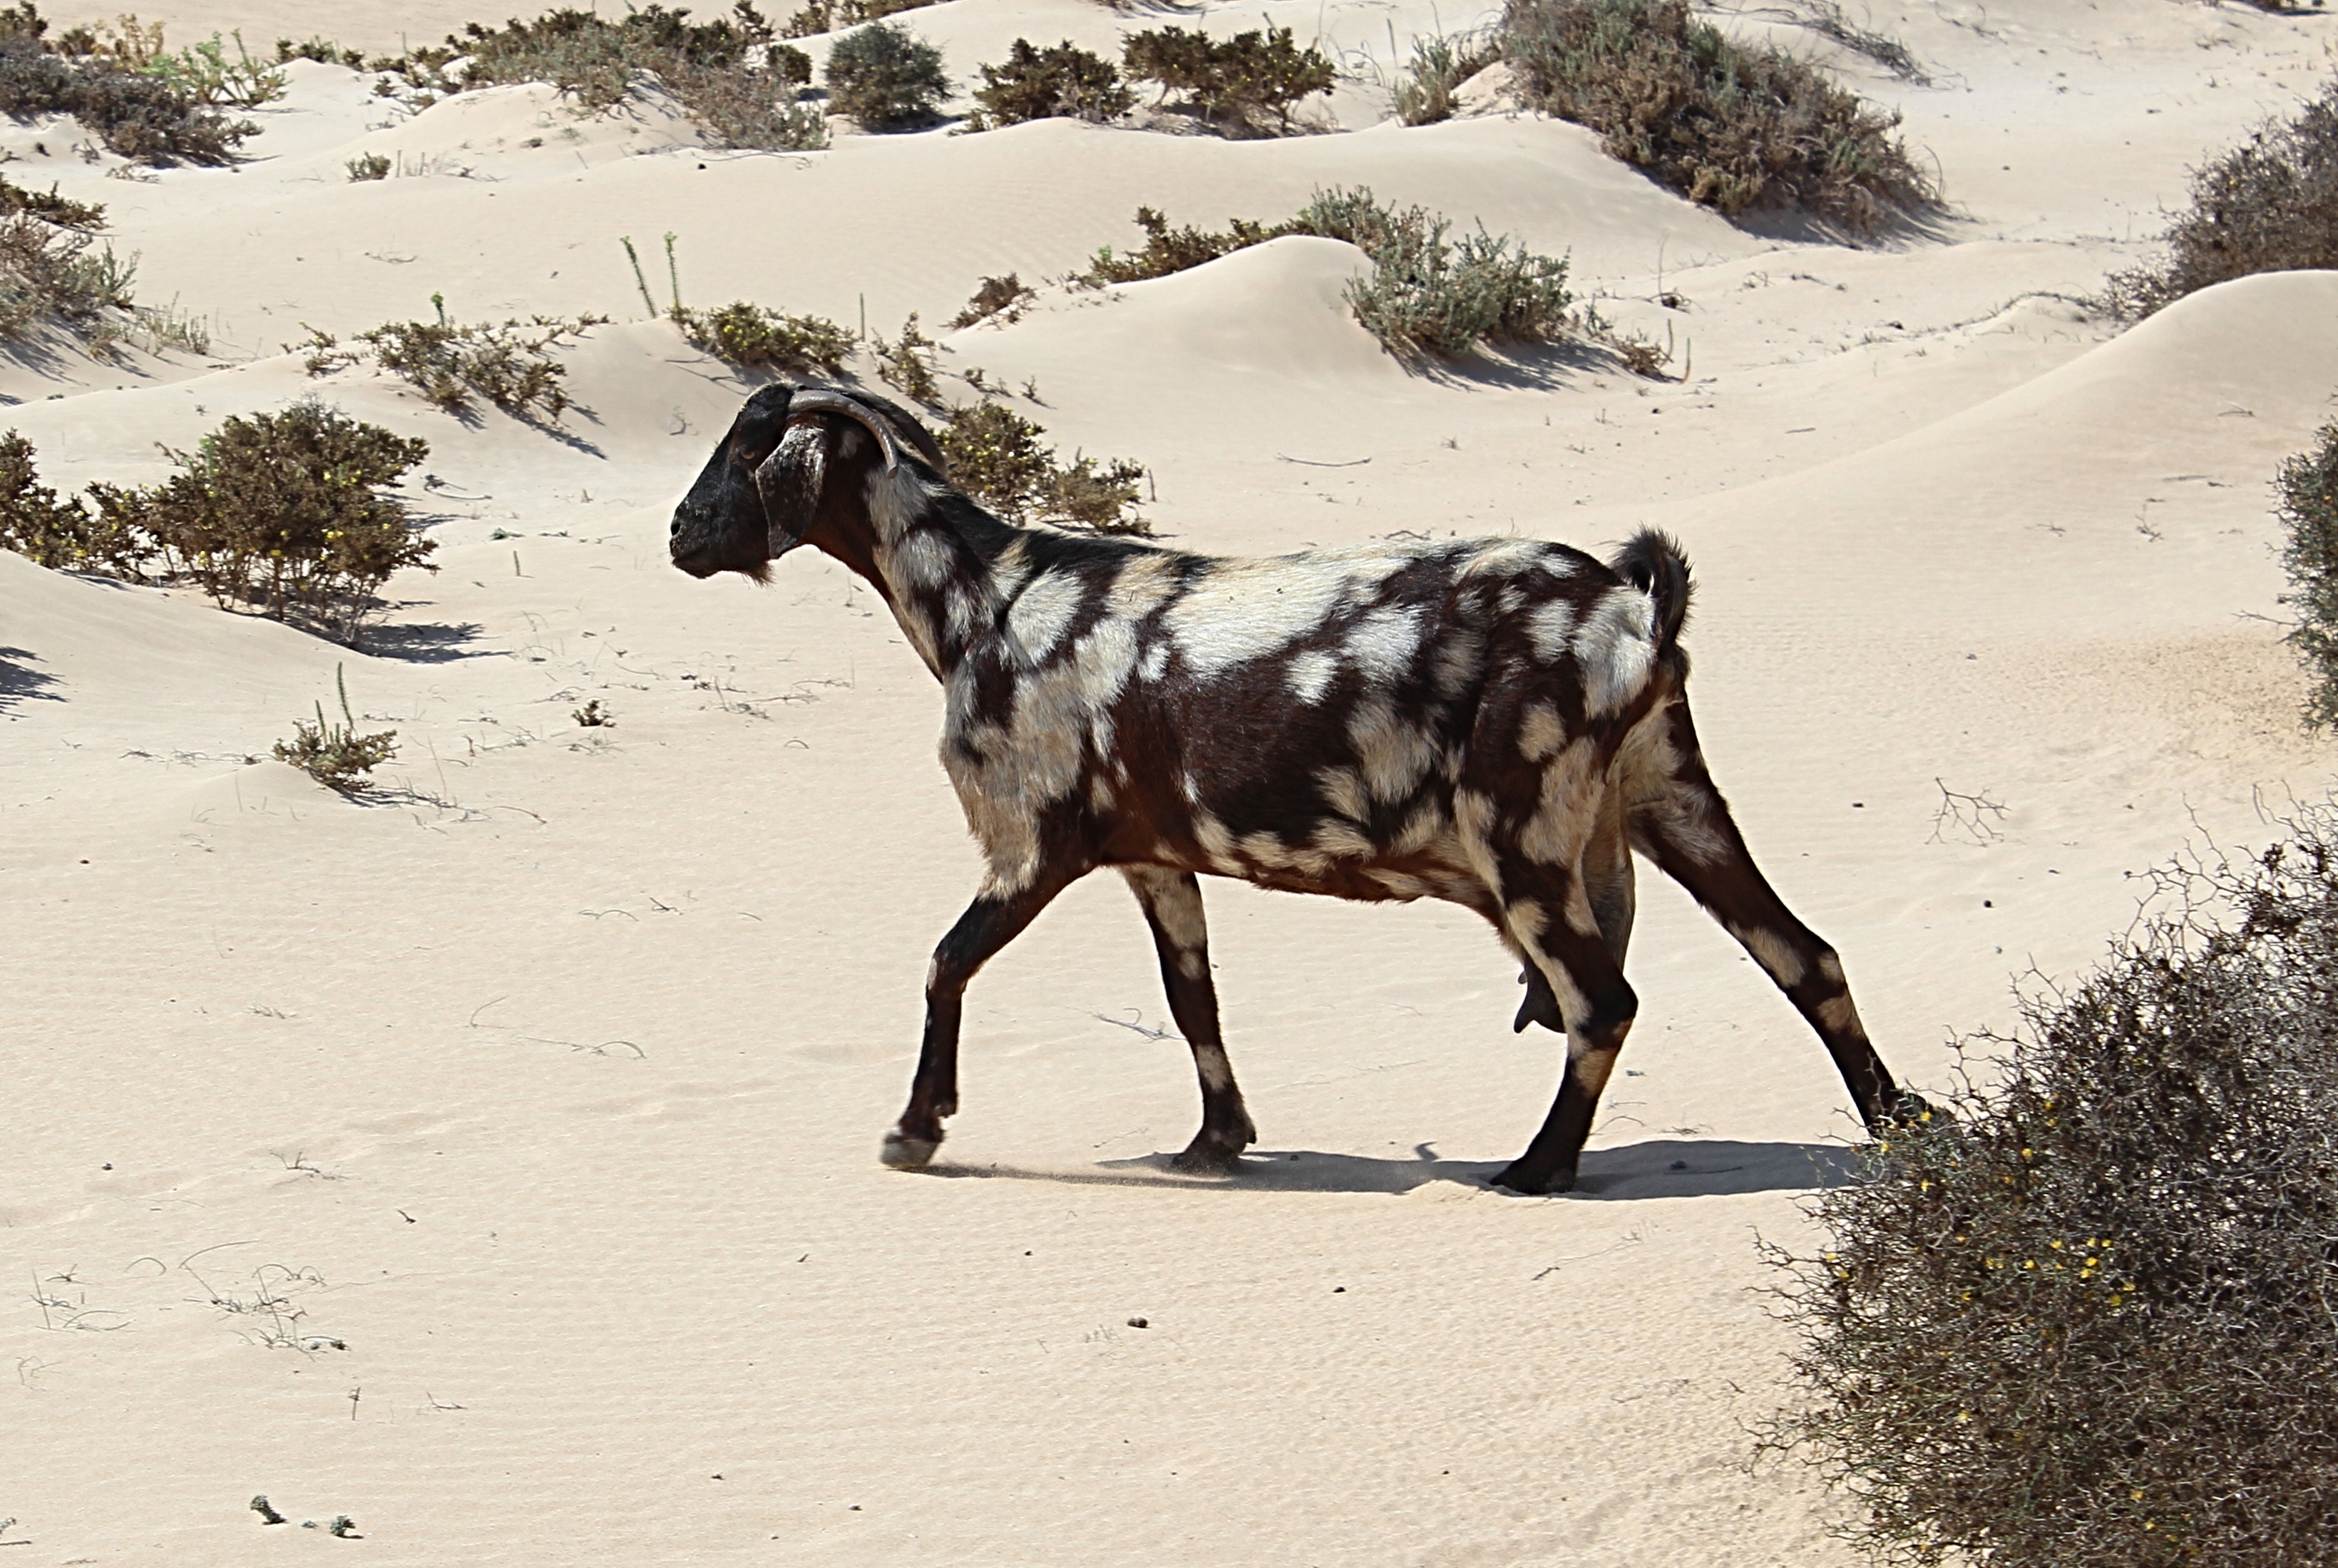
nature, outdoor, sand, snow, winter, animal, wild, goat, mammal, dunes, cattle like mammal, mustang horse